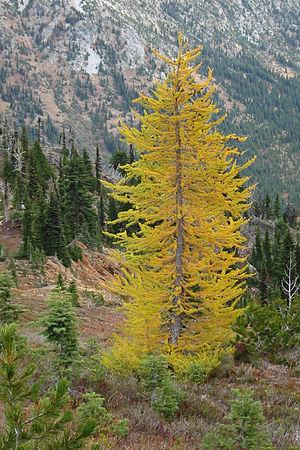
Larix est un genre d'arbres originaires des régions tempérées en altitude, de l'hémisphère nord. Il fait partie de la famille des Pinaceae. Les espèces sont couramment appelées « mélèzes ».
Dans les massifs montagneux des régions tempérées, l'étage subalpin est compris entre 1 700-1 900 m et 2 300-2 500 m d'altitude dans les Alpes et les Pyrénées par exemple et à partir de 1 100-1 400 m d'altitude dans les Vosges, différence due à la latitude et à la rudesse du climat. Lors de l'ascension, il suit l'étage montagnard et précède l'étage alpin. On rencontre à cet étage les premiers alpages où paissent les troupeaux de bovins, ovins ou caprins en été.